Polmin

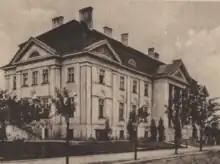
"Polmin" Casino in Drohobycz

During the interwar, Polmin's employees enjoyed a great deal of privileges: high wages, free transport within Drohobycz and other social programs, access to the "Polmin" Casino and the possibility of living in the Polmin workers' colony in Drohobycz. The Polmin Colony was built by the company, and was situated close to the refinery as well as the Drohobycz city centre. To satisfy its inhabitants, the colony possessed a school located at its centre, a football field and a swimming pool, and a various range of shops.